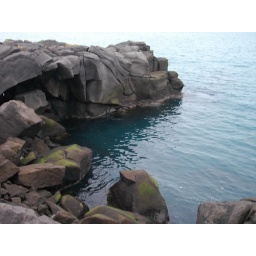
The water is so blue in Iceland! Cold, but blue. This is right down the road from our hotel.